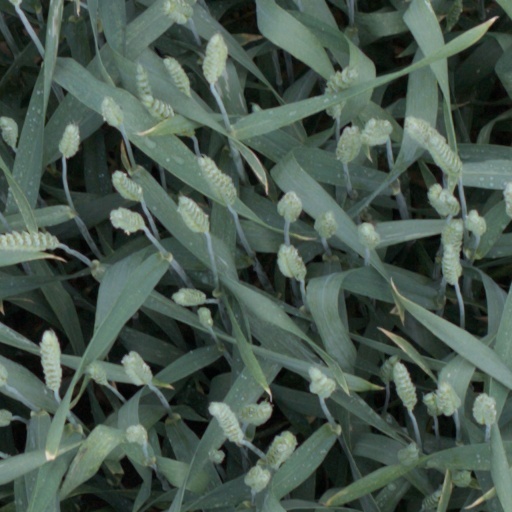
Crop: wheat